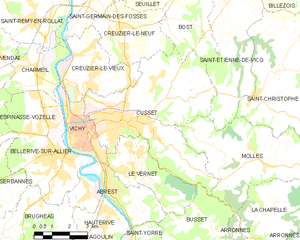
Carte des communes françaises: Cusset